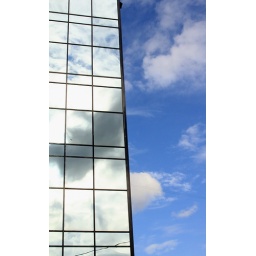
Fly in the mirror sky